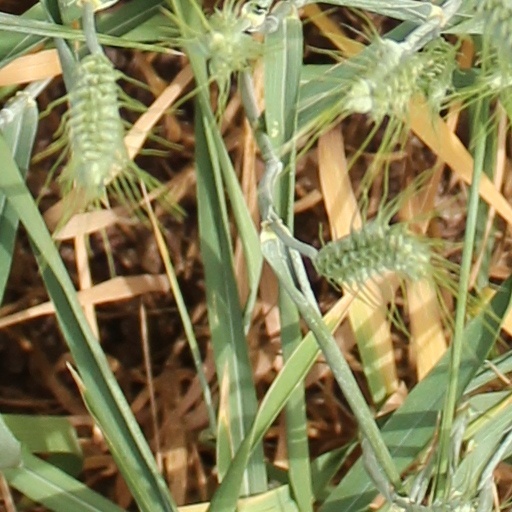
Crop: wheat